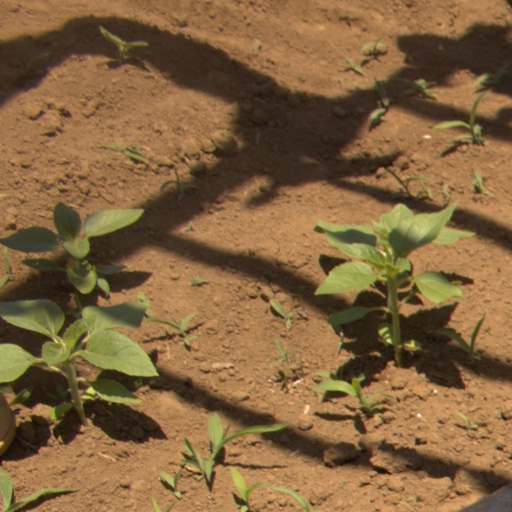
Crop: Jerusalem artichoke